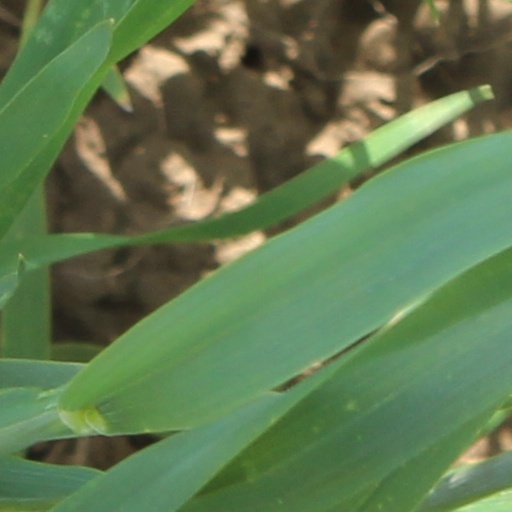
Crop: wheat